Economy of Indonesia

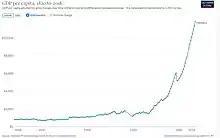
Historical GDP per capita development of Indonesia

In late 2004, Indonesia faced a 'mini-crisis' due to international oil prices rises and imports. The currency exchange rate reached Rp 12,000/USD1 before stabilizing. Under President Susilo Bambang Yudhoyono (SBY), the government was forced to cut its massive fuel subsidies, which were planned to cost $14 billion in October 2005.